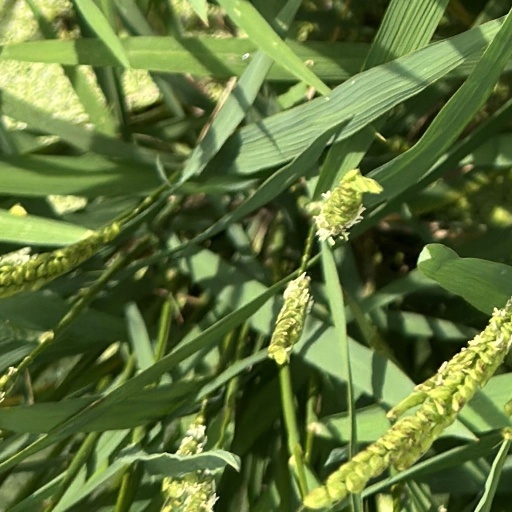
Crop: rice